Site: brandenburg
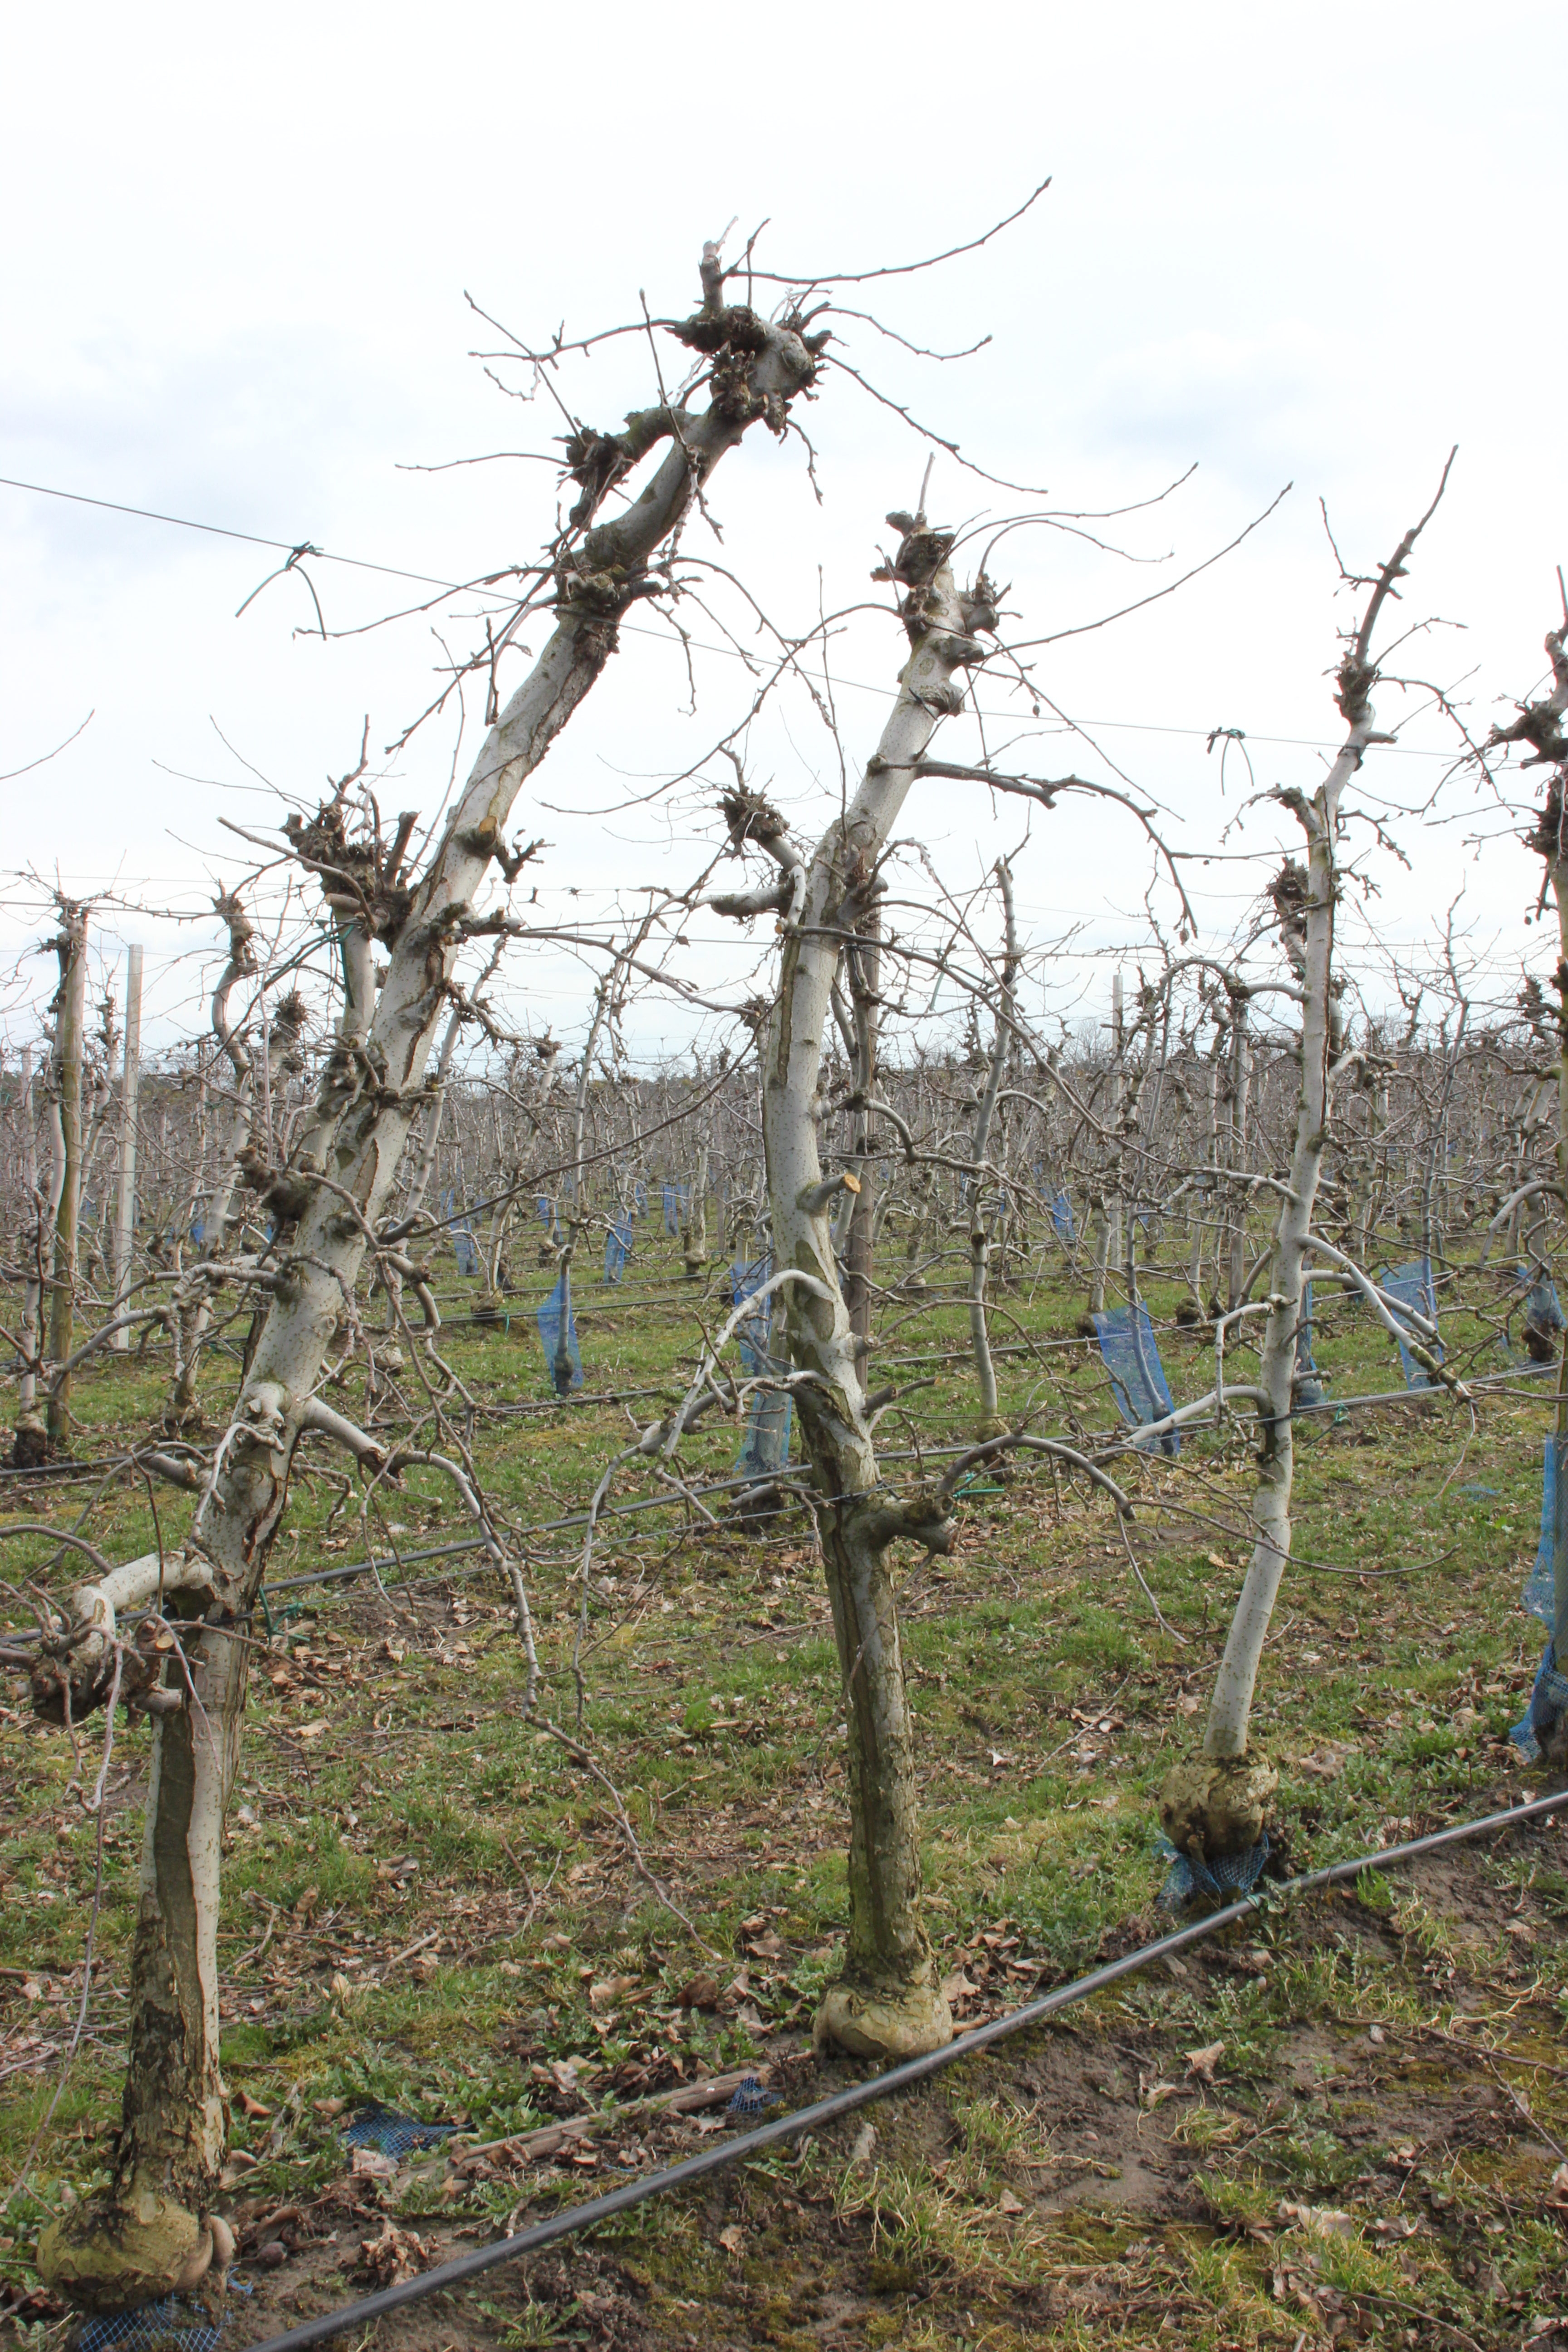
Growth stage (BBCH 01): Bud development